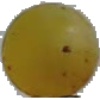
Label: white_grape